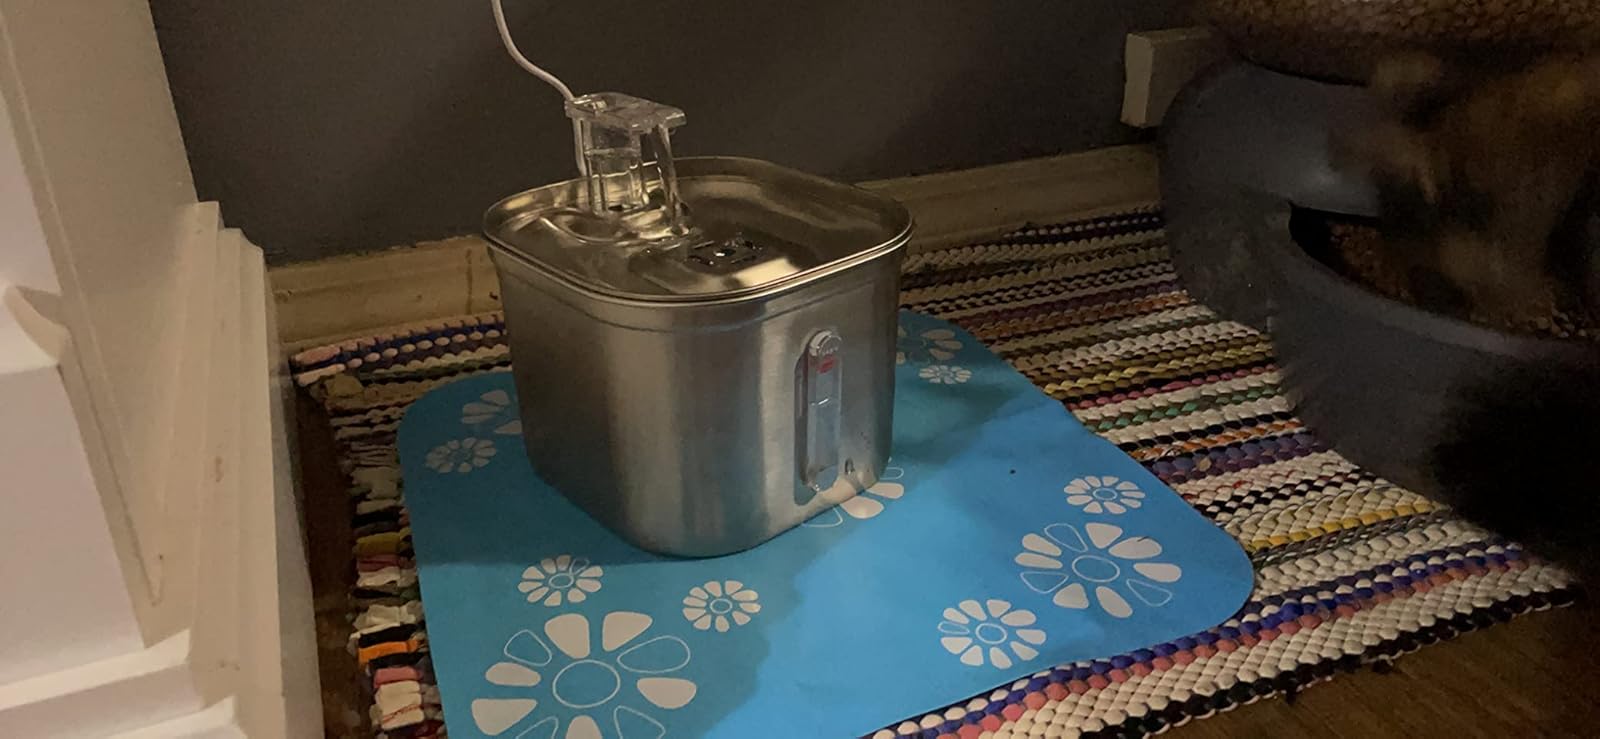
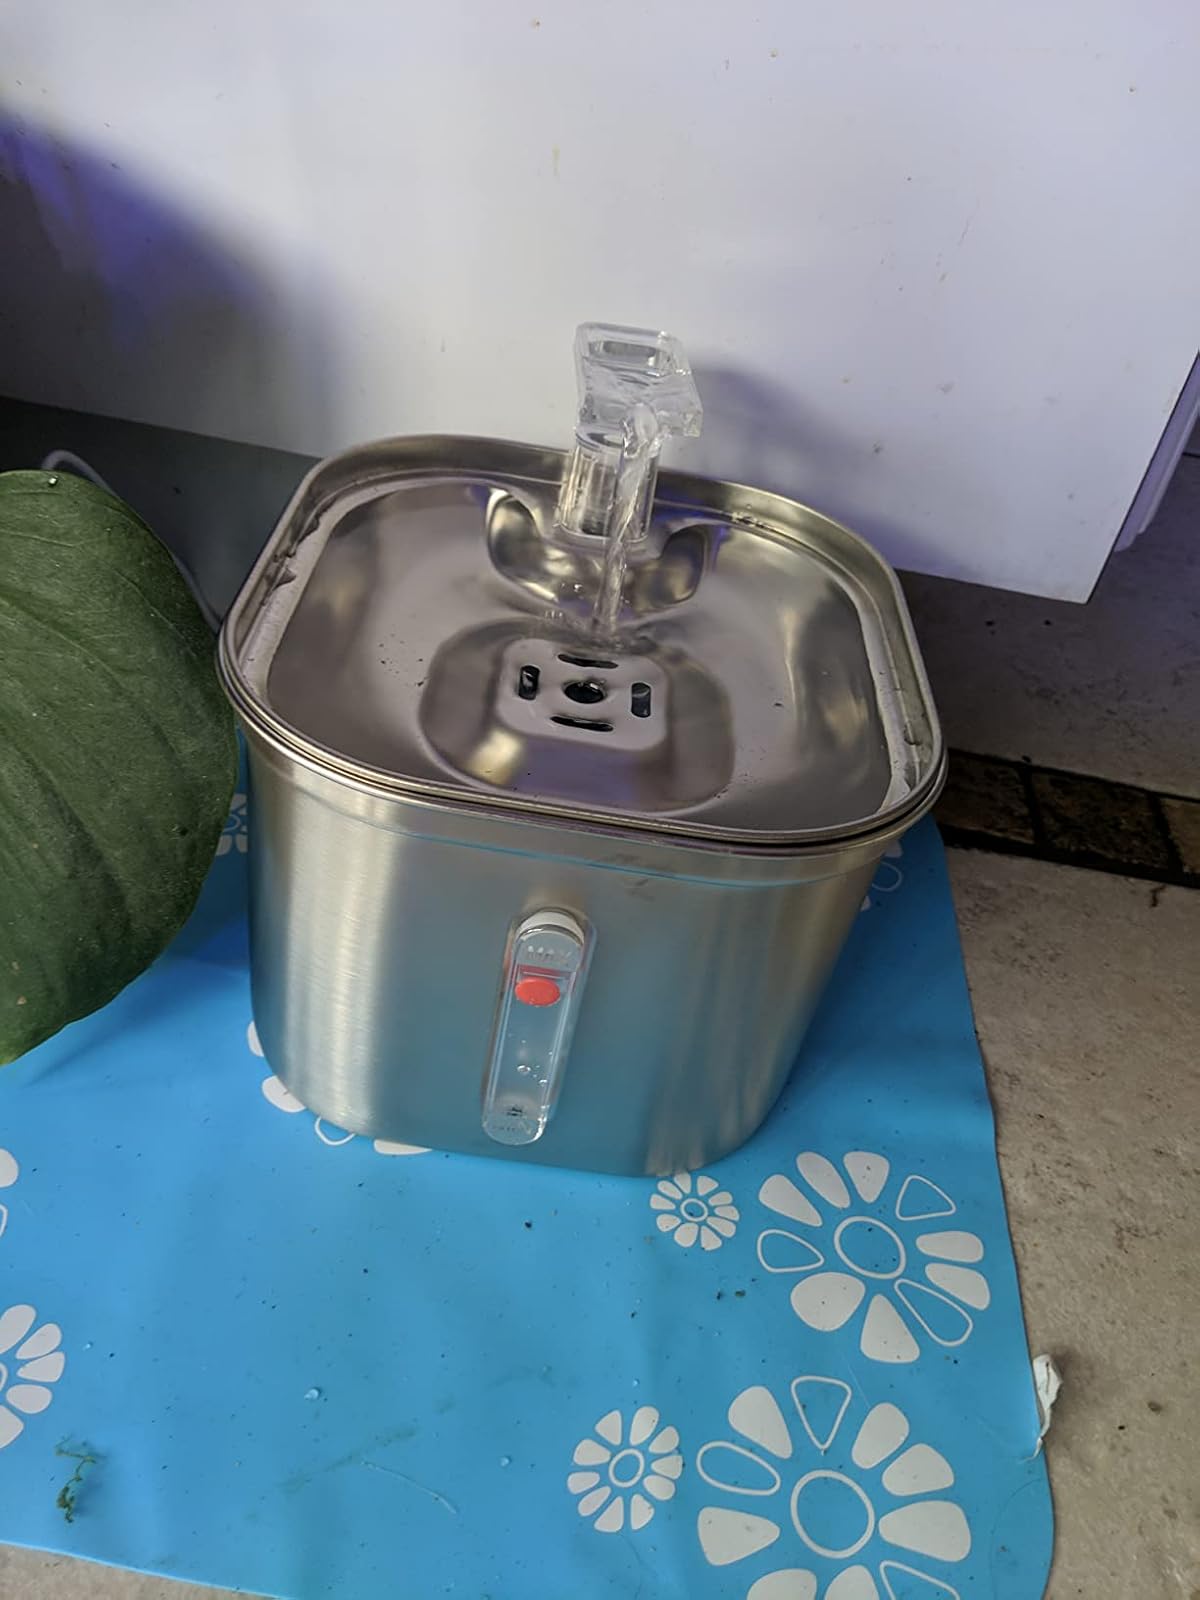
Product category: items_bowl
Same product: yes